Uniform polyhedron

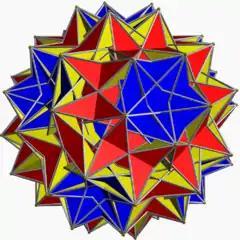
The great dirhombicosidodecahedron, the only non-Wythoffian uniform polyhedron

The 57 nonprismatic nonconvex forms, with exception of the great dirhombicosidodecahedron, are compiled by Wythoff constructions within Schwarz triangles.